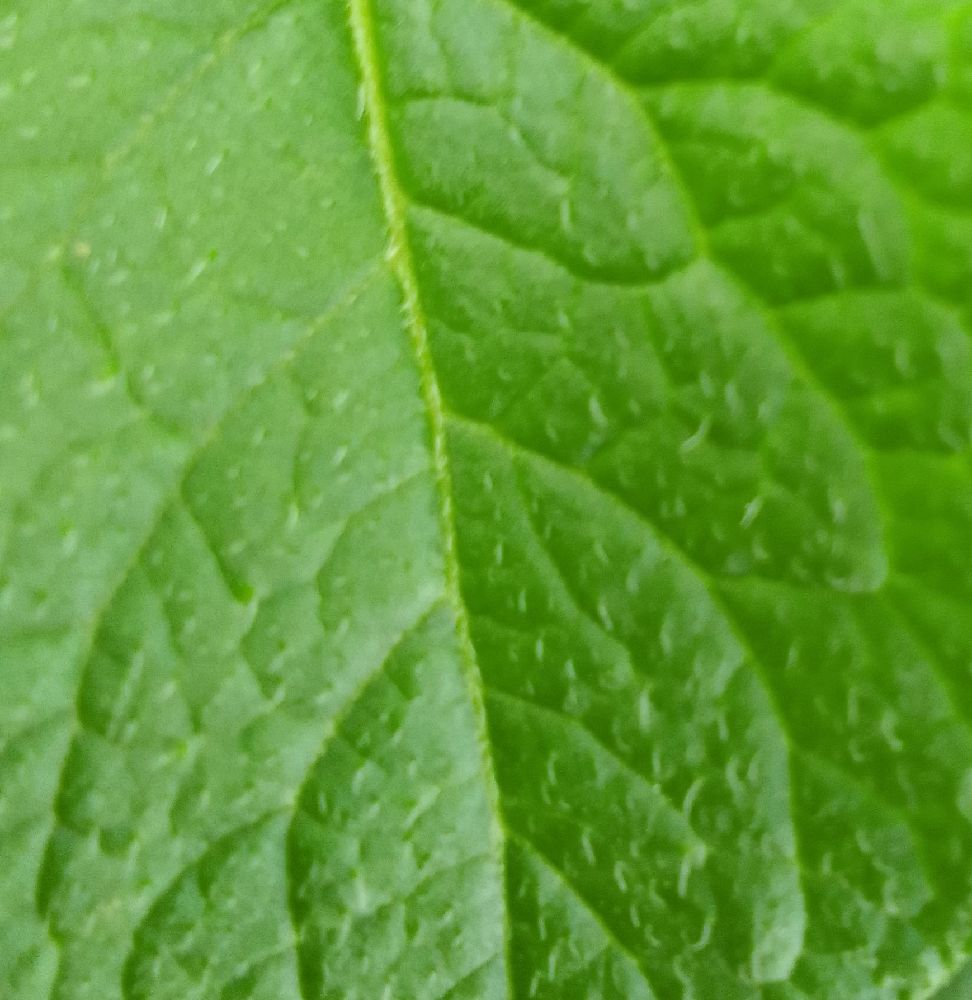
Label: Healthy